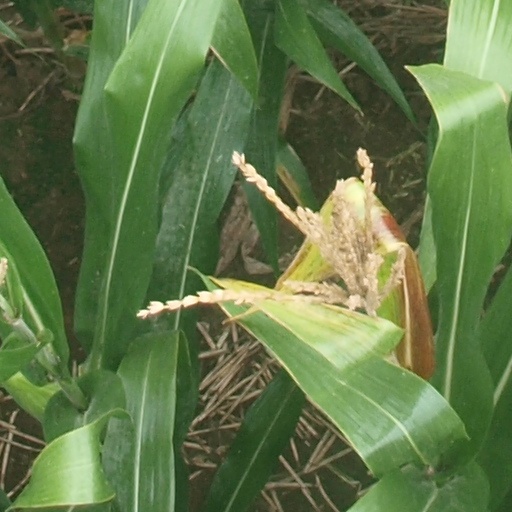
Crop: maize; corn